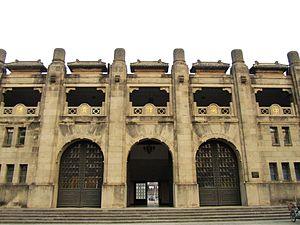
Les IIᵉˢ Jeux olympiques de la jeunesse d'été se sont déroulés du 16 au 28 août 2014, à Nankin en Chine. Les Jeux olympiques de la jeunesse sont une manifestation multi-sports, culturelle et éducative. La désignation de la ville hôte a eu lieu lors des Jeux olympiques d'hiver de Vancouver en 2010. Trois villes étaient candidates.